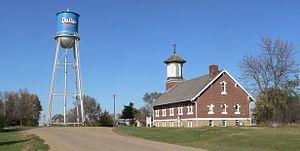
La ville de Dallas est située dans le comté de Gregory, dans l’État du Dakota du Sud, aux États-Unis. Sa population s’élevait à 120 habitants lors du recensement de 2010, estimée à 122 habitants en 2016.